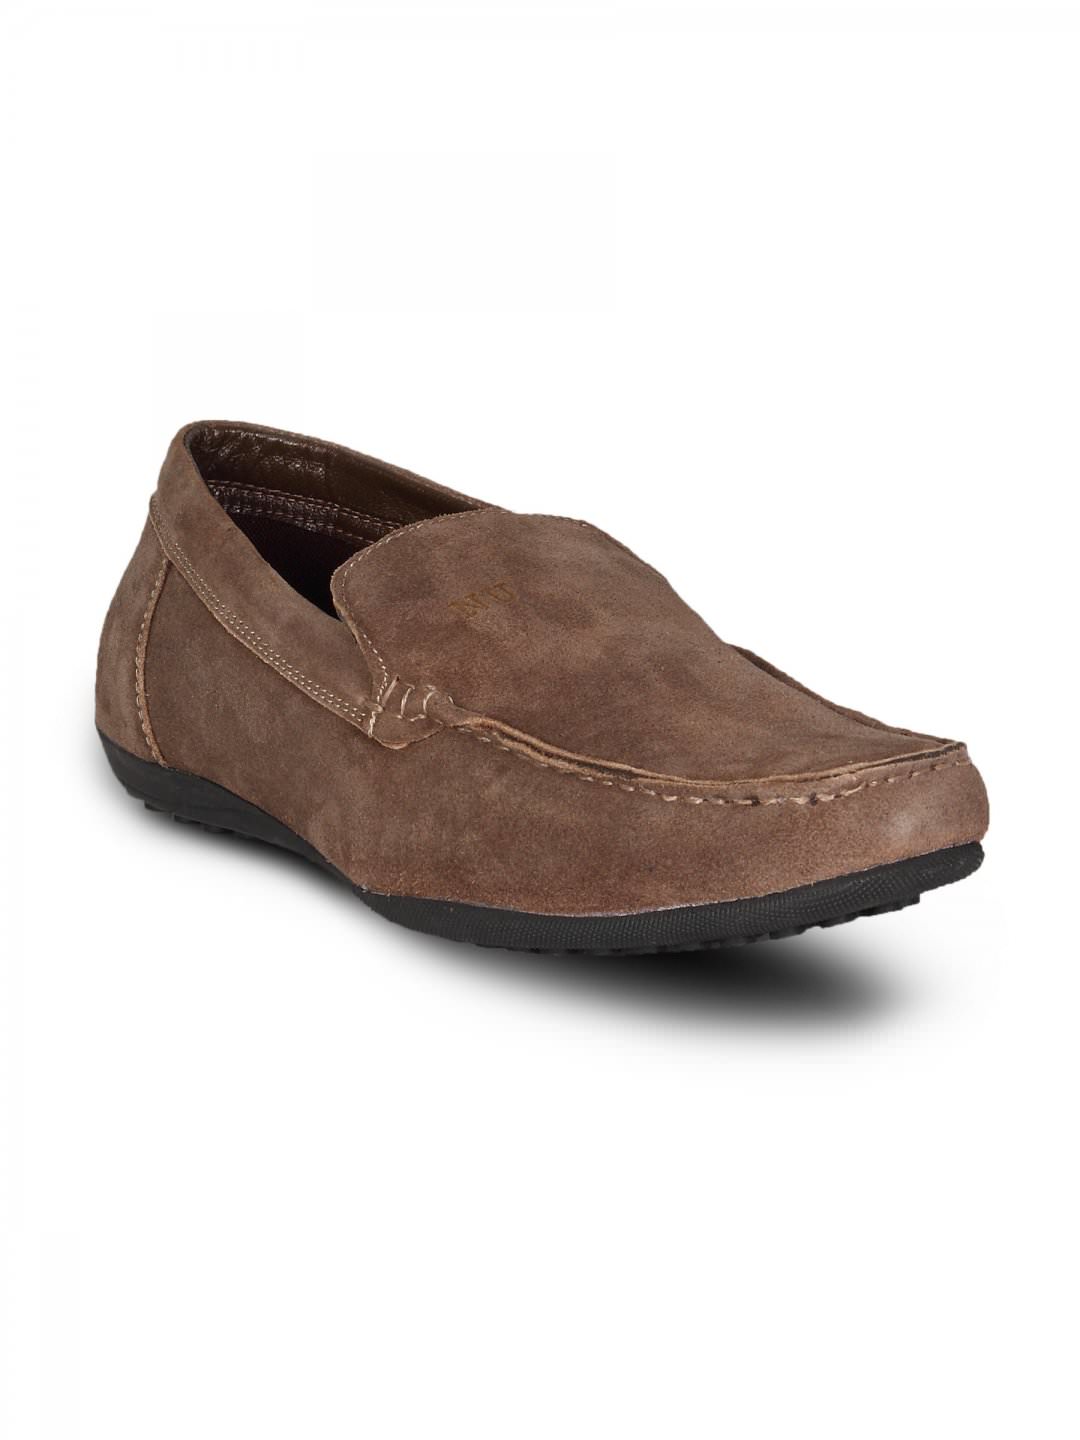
Numero Uno Men's Dark Brown Casual Shoe
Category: Footwear / Shoes / Casual Shoes
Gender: Men
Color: Brown
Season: Fall 2012
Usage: Casual